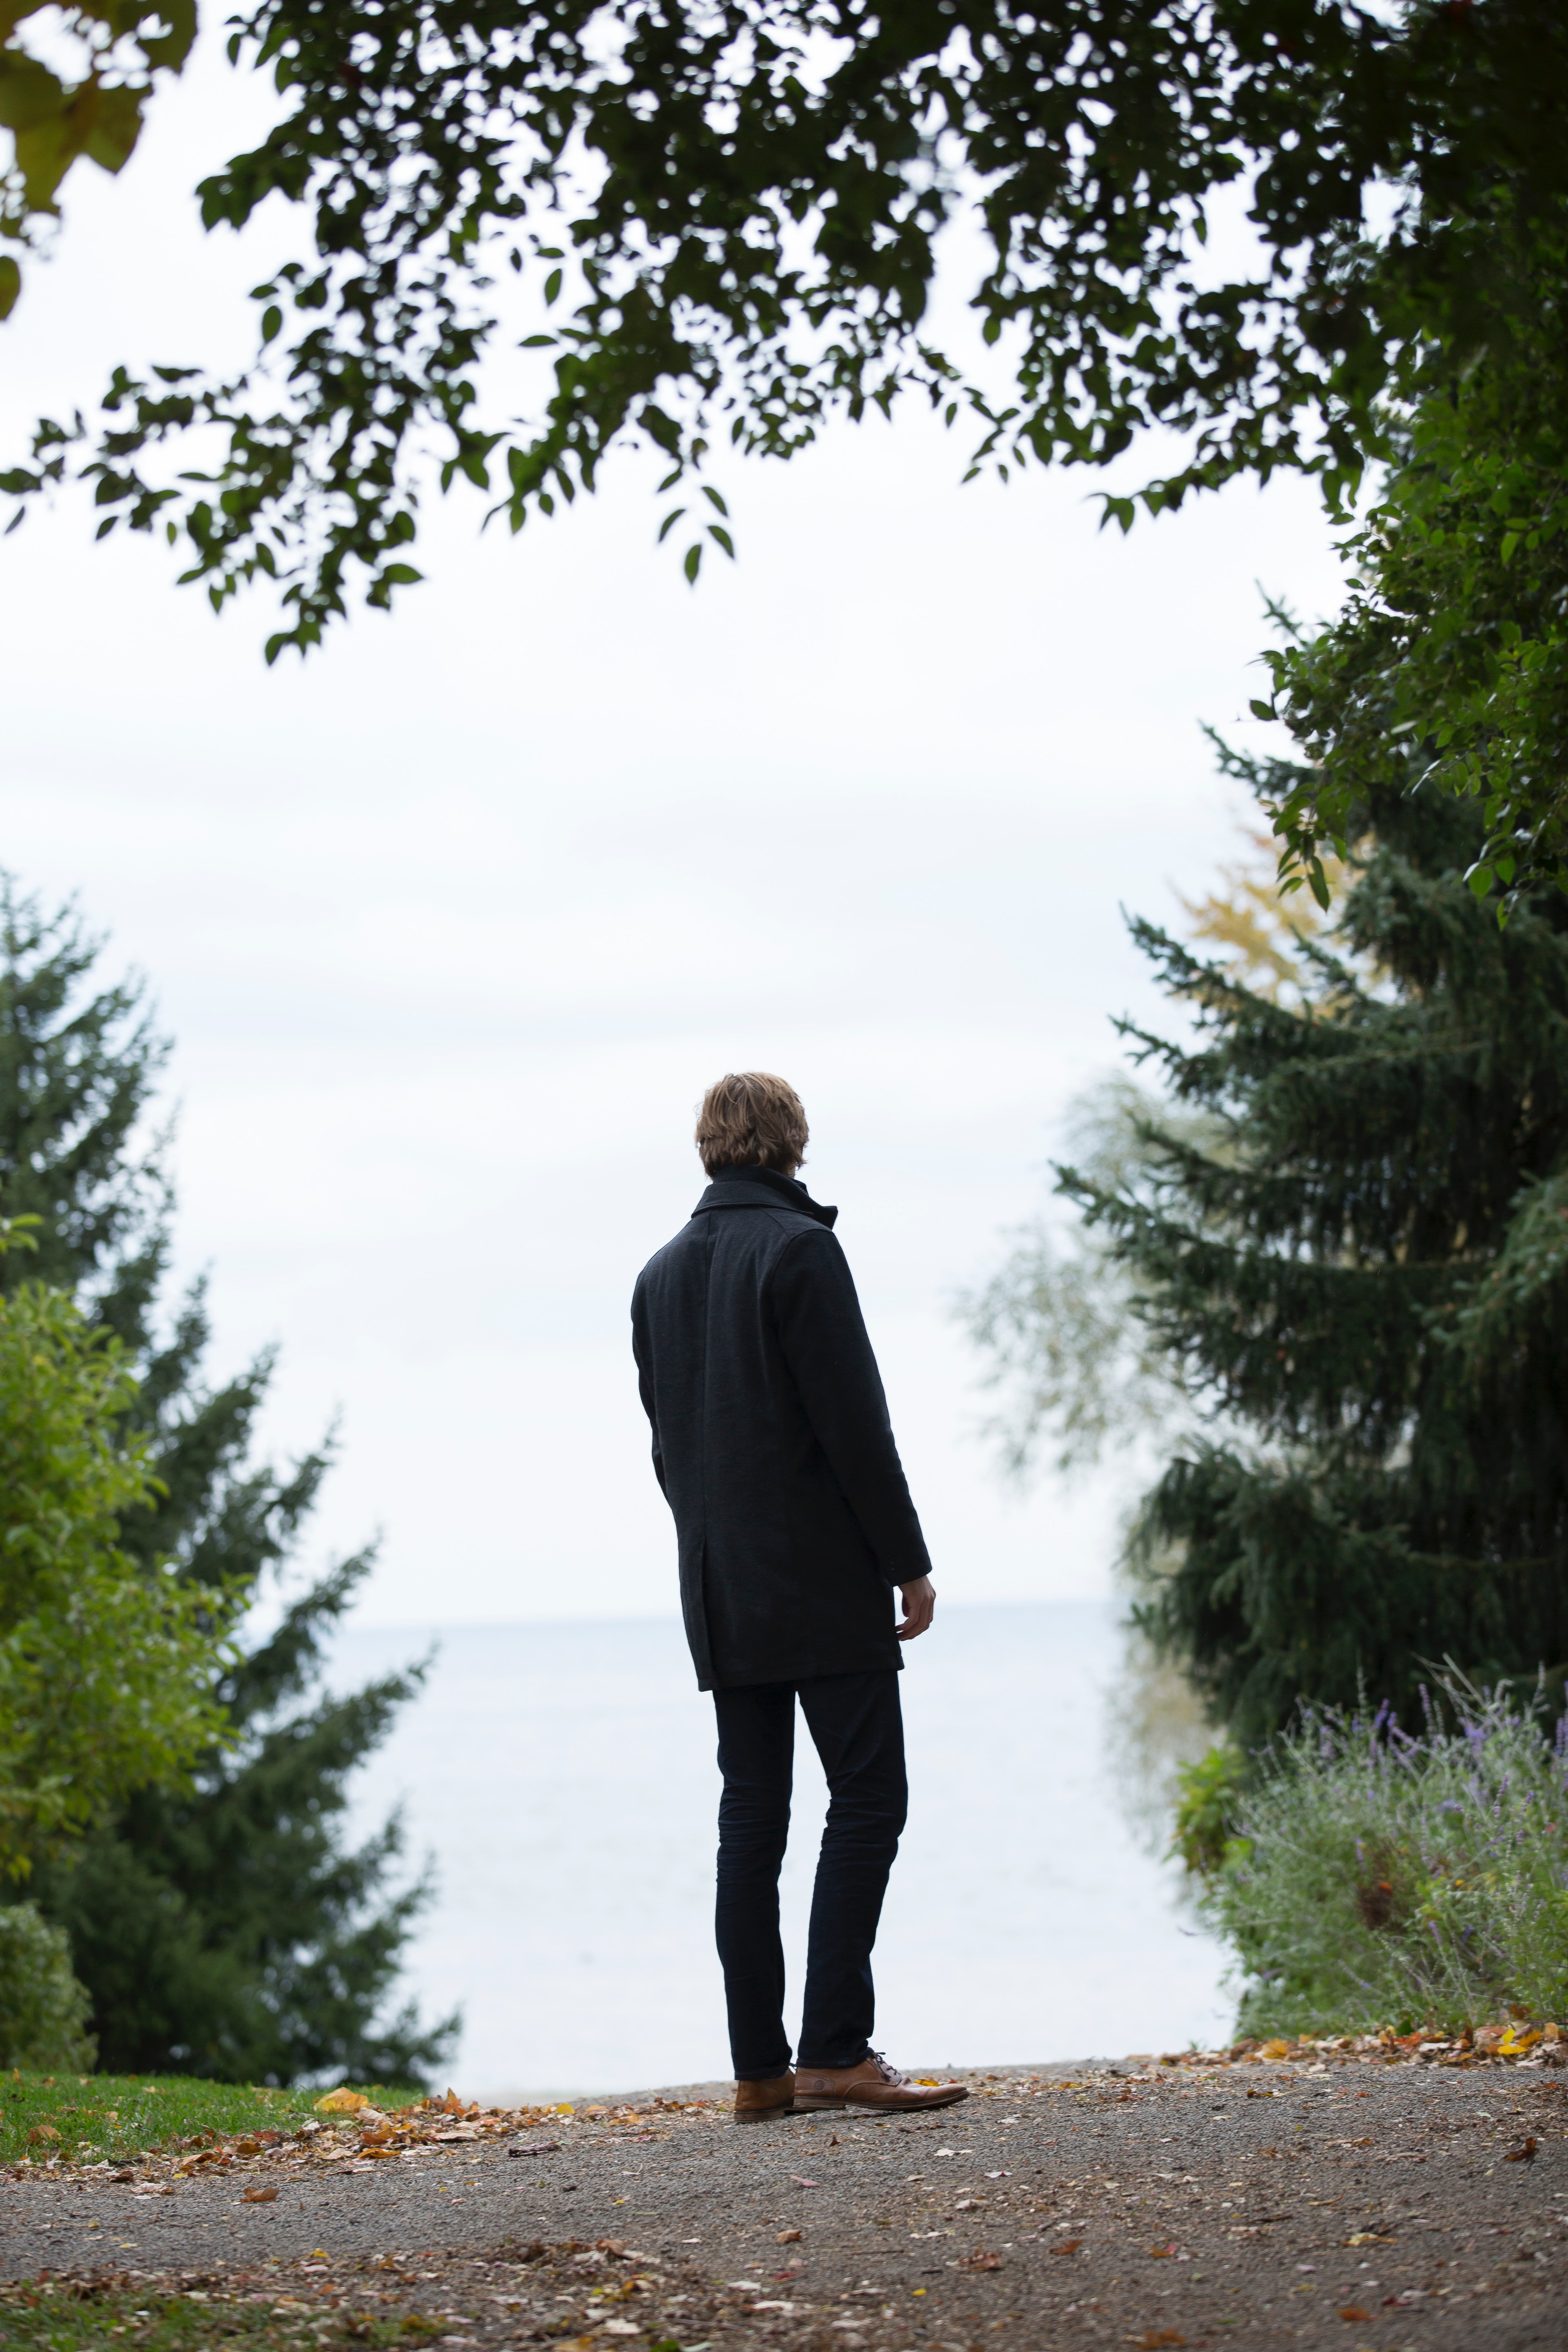
People in nature, photograph, standing, tree, outerwear, photography, suit, leaf, grass, walking, branch, jacket, formal wear, dress, plant, blazer, forest, shoe